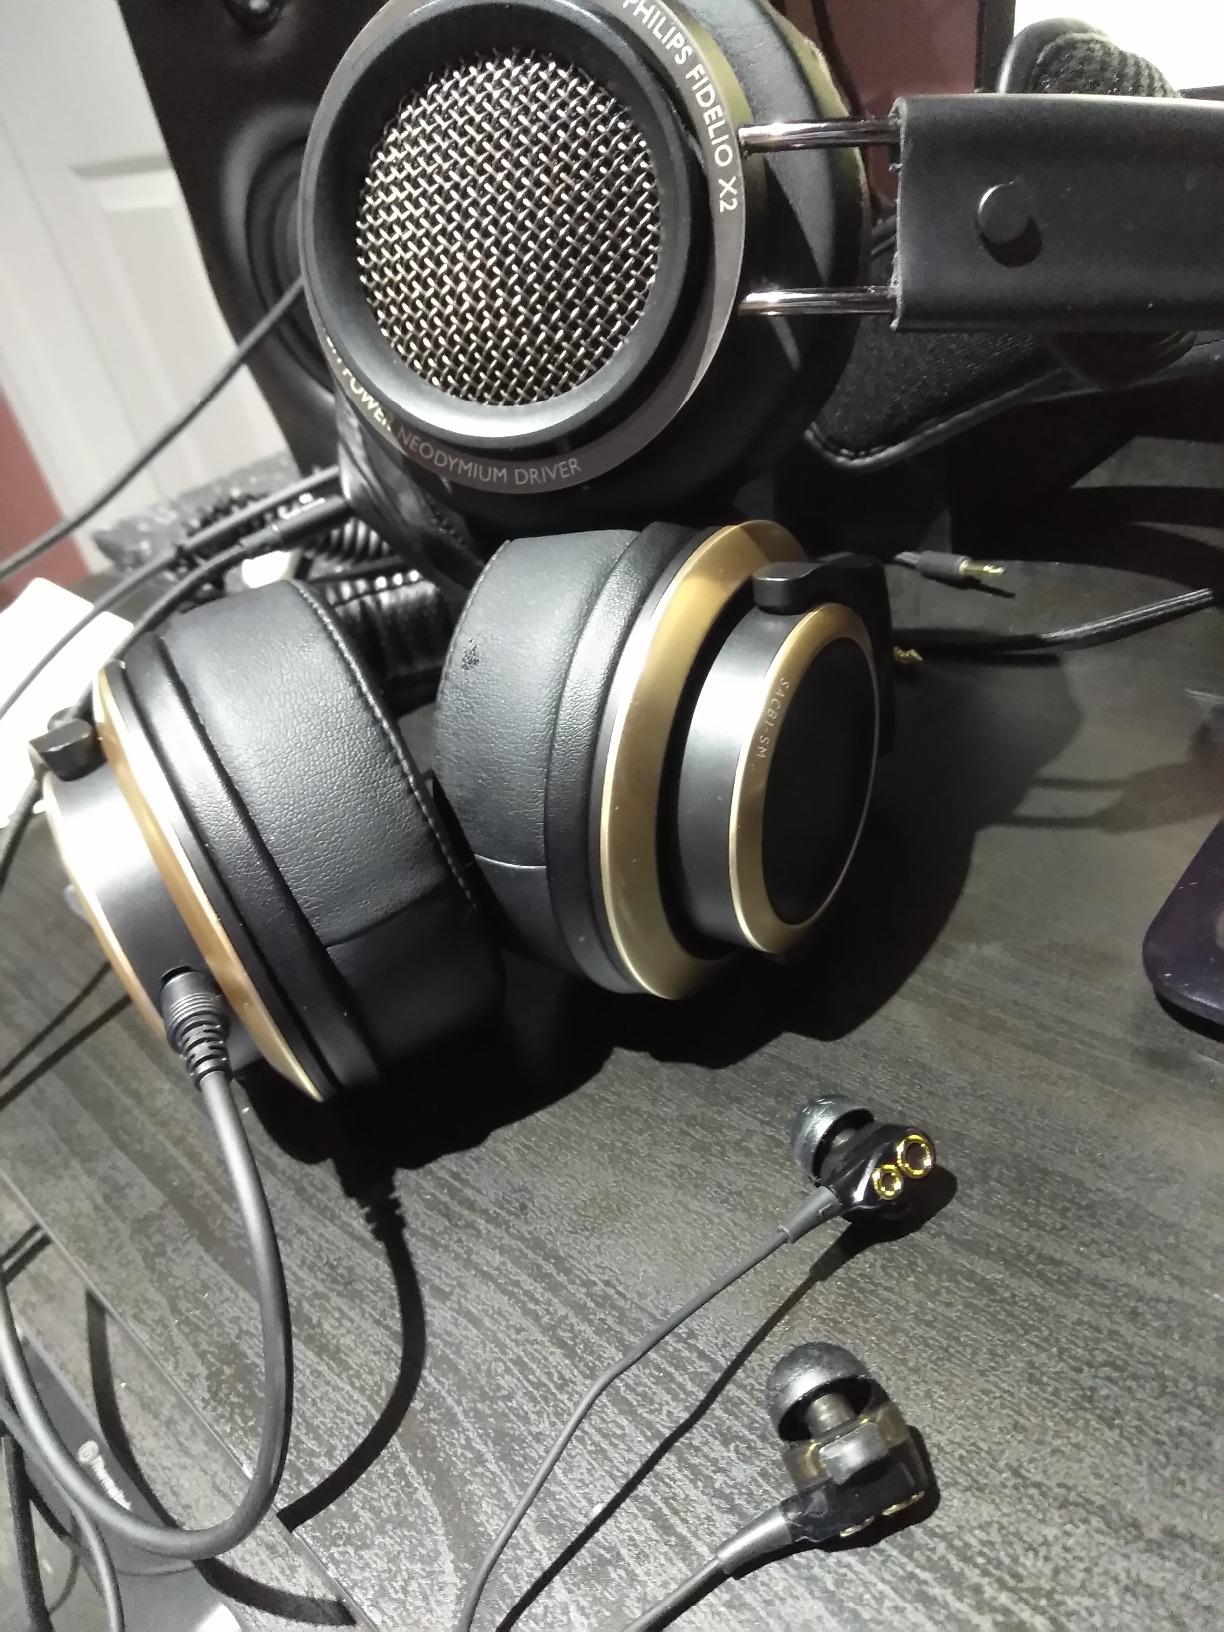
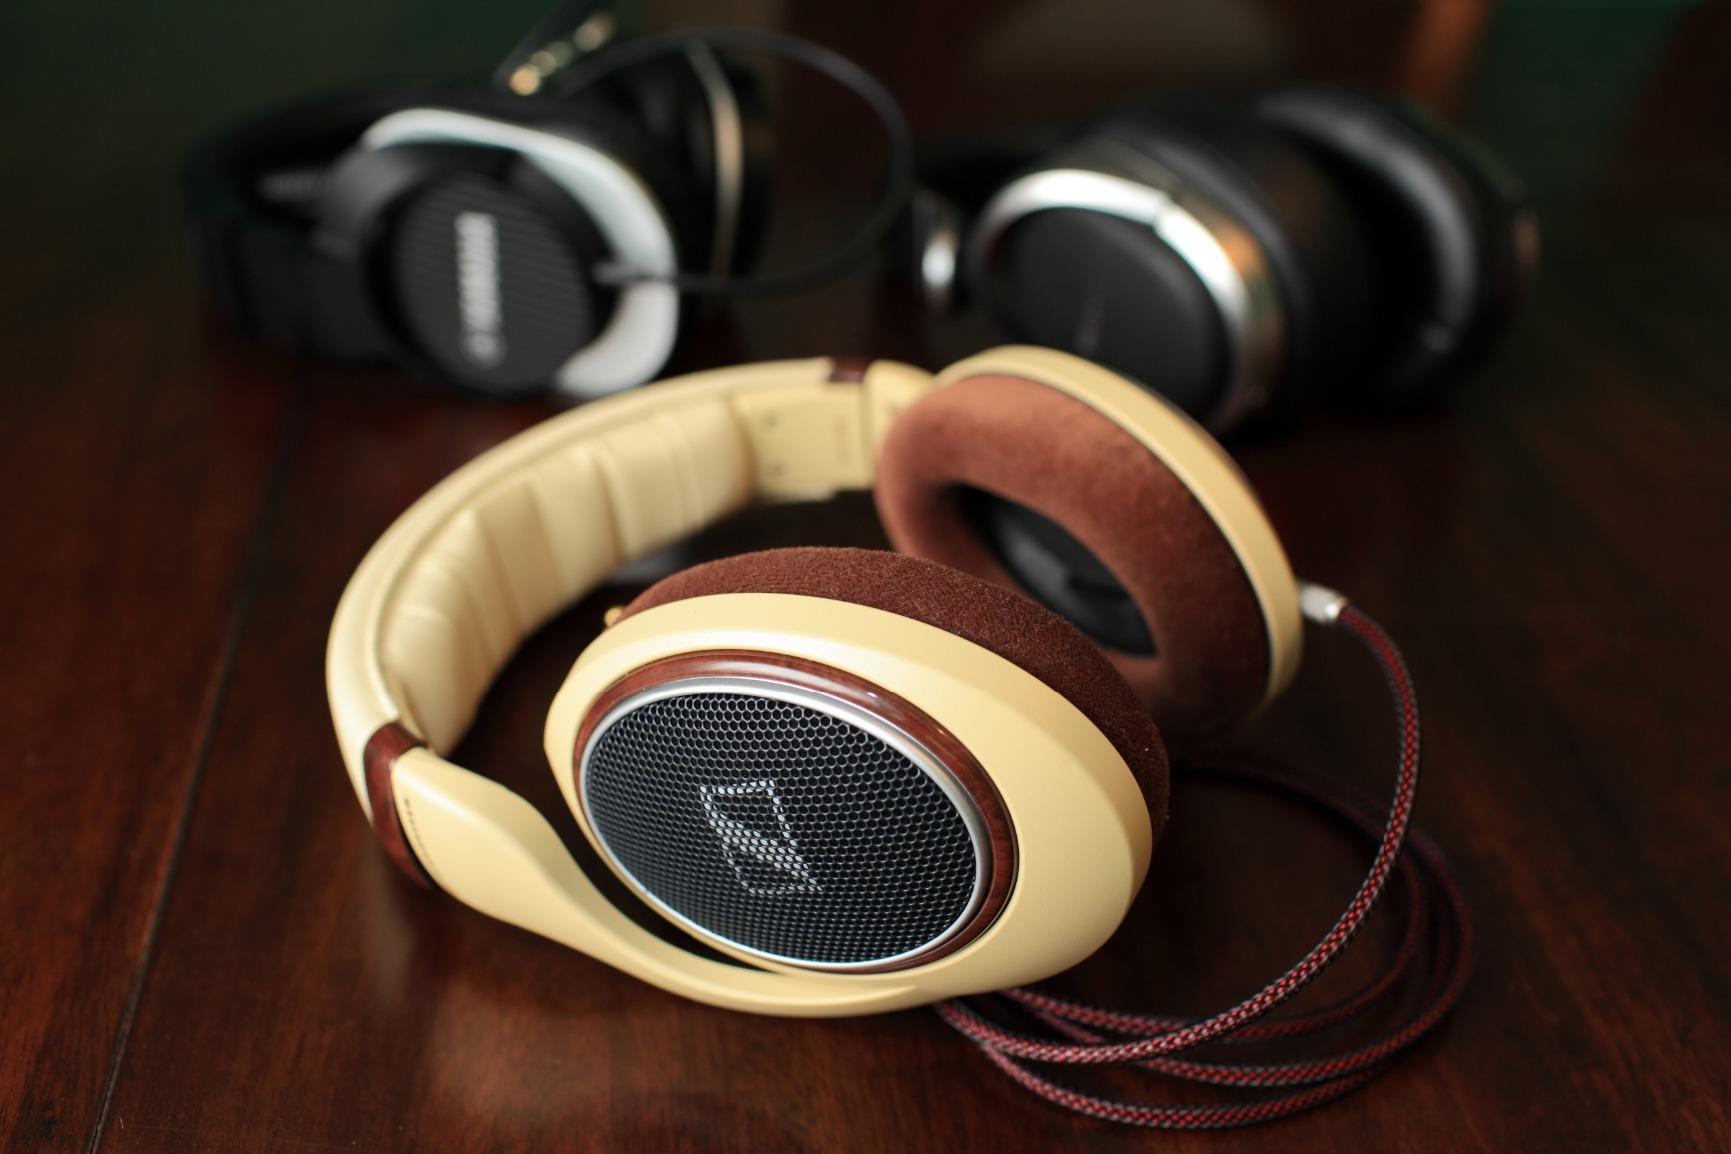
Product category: headphones
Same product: no